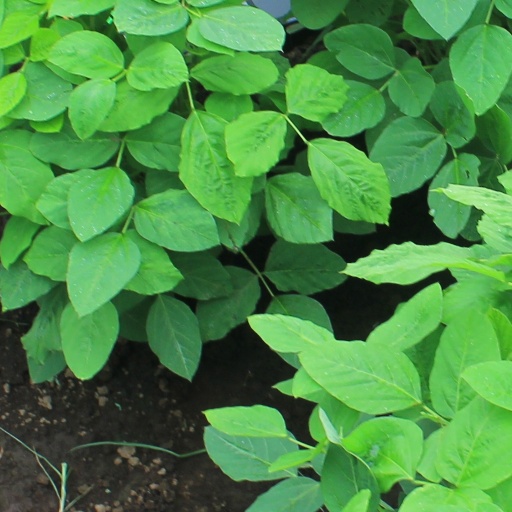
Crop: soybean